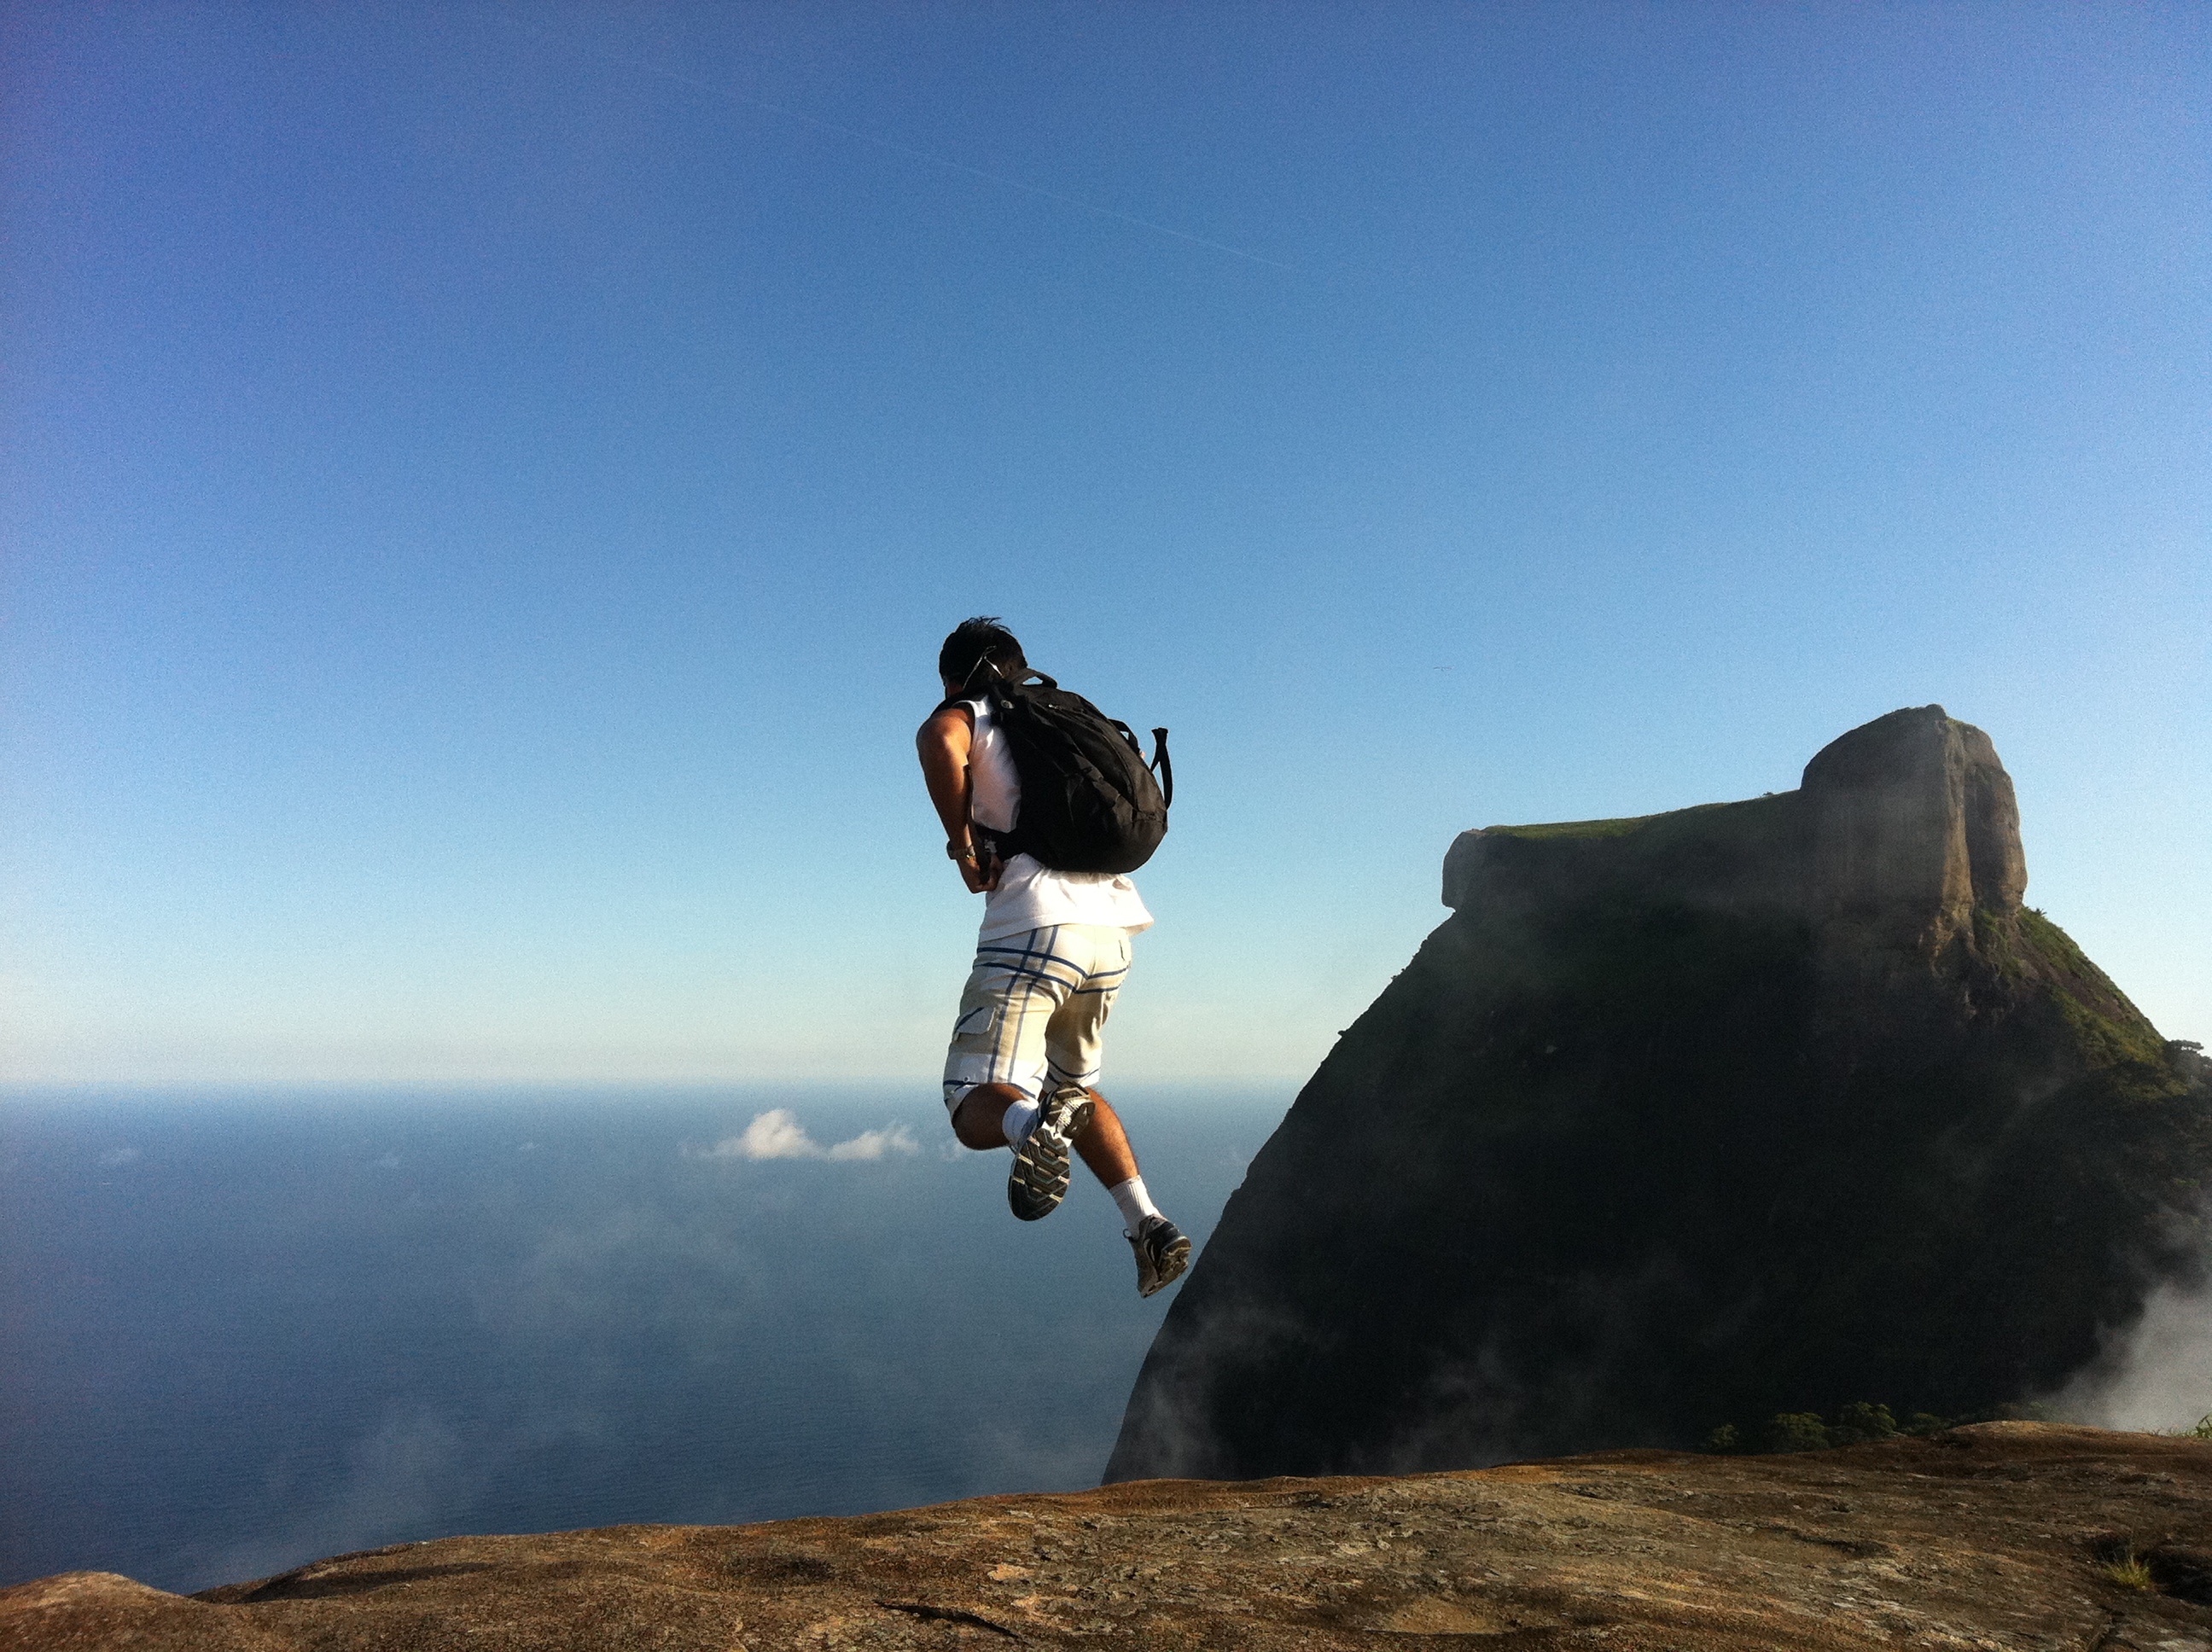
sea, rock, mountain, sky, sport, hill, adventure, jump, jumping, cliff, extreme, extreme sport, terrain, ridge, summit, blue sky, mountaineering, skydiving, edge, sports, parachuting, pedra da g vea, mountainous landforms